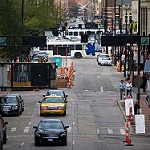
Label: street